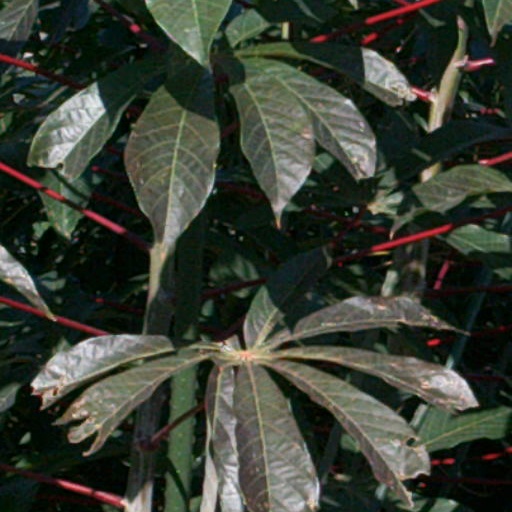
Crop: cassava